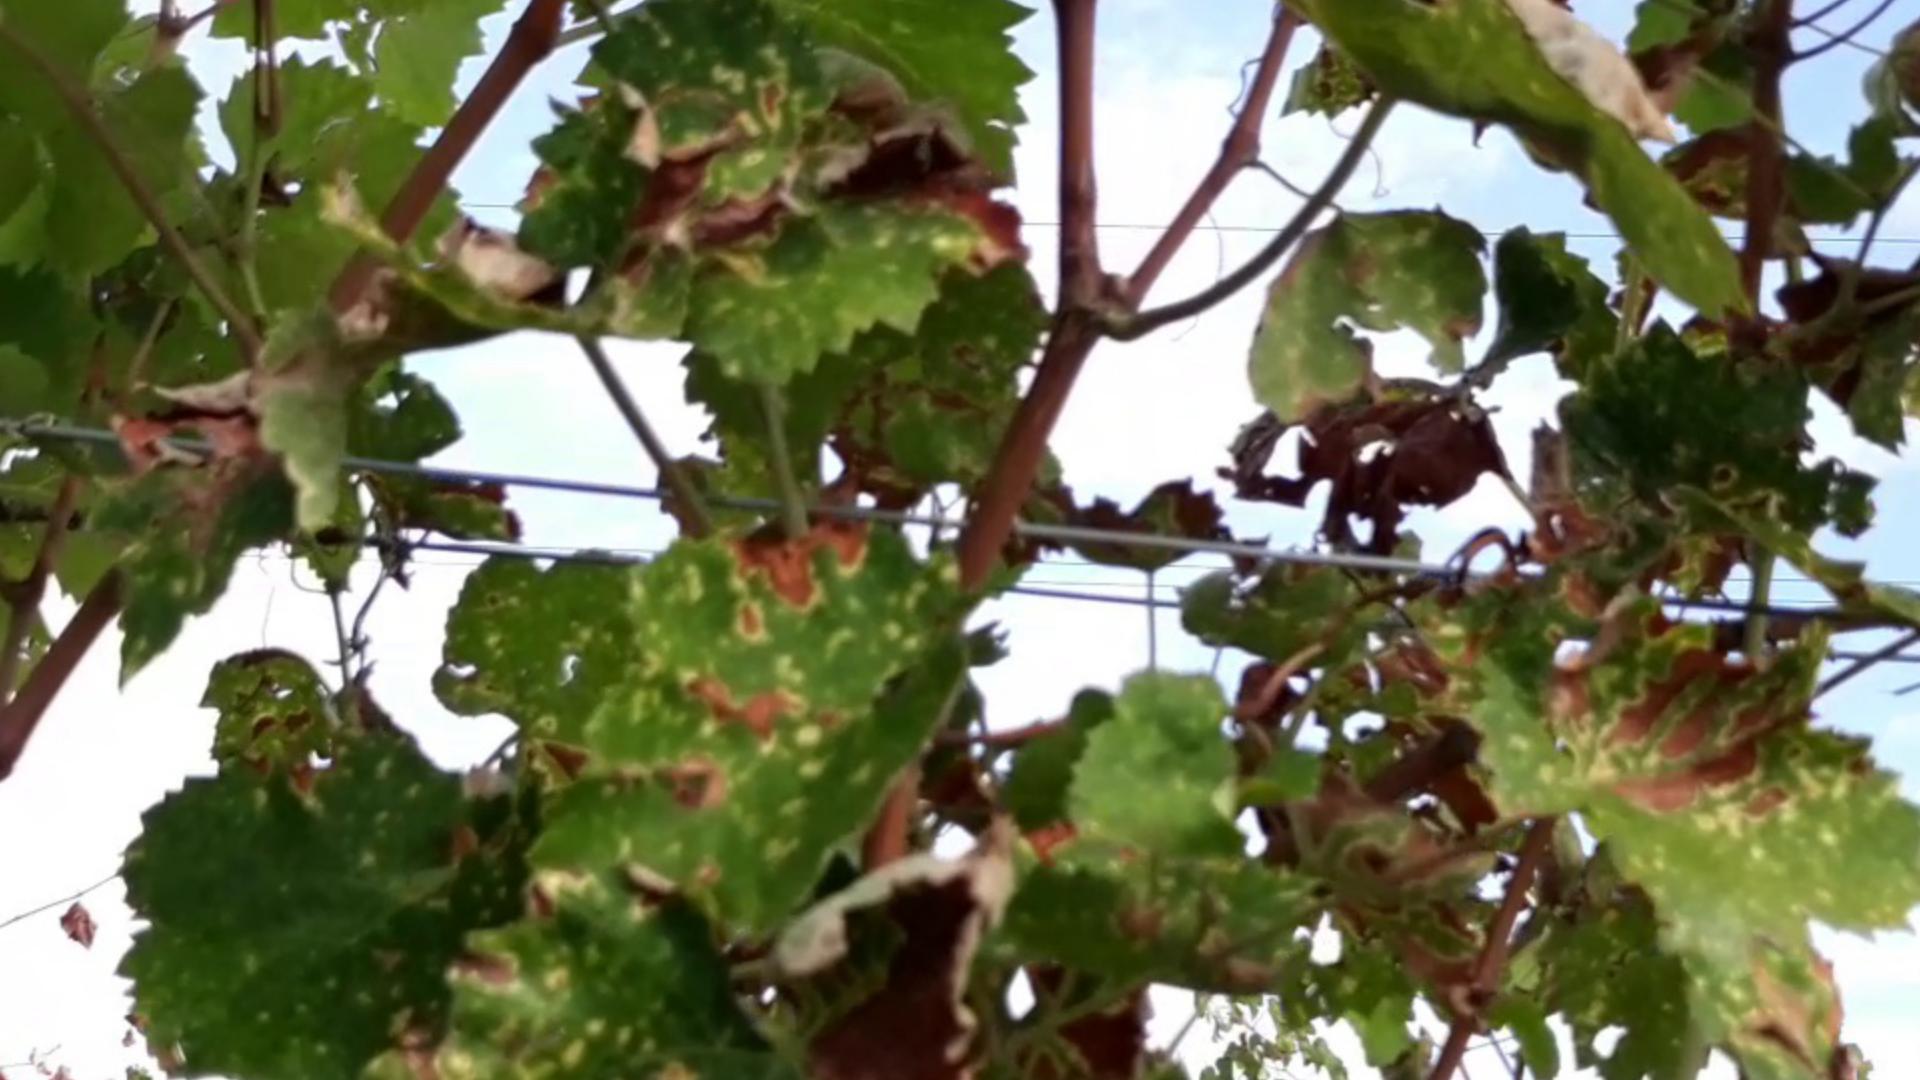
Label: esca